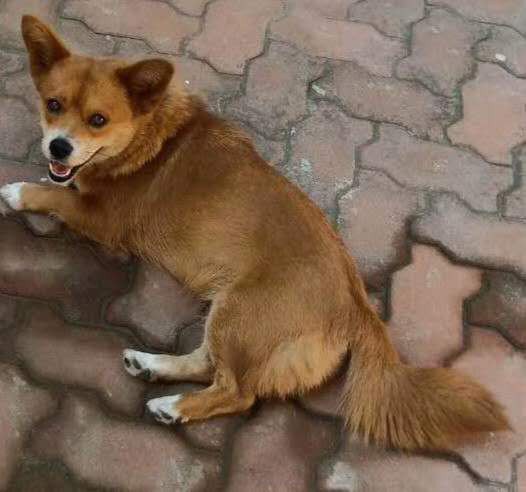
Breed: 3336-n000121-chinese_rural_dog